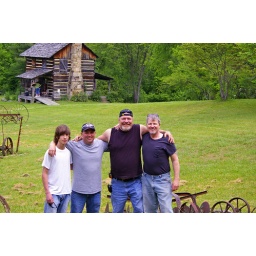
Kentucky road trip, the cabin was the post office back in the day........